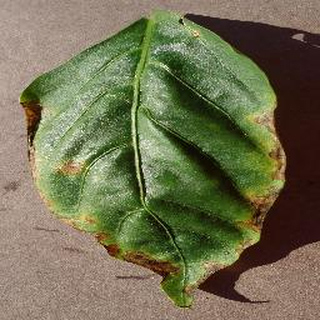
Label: bell_pepper_bacterial_spot